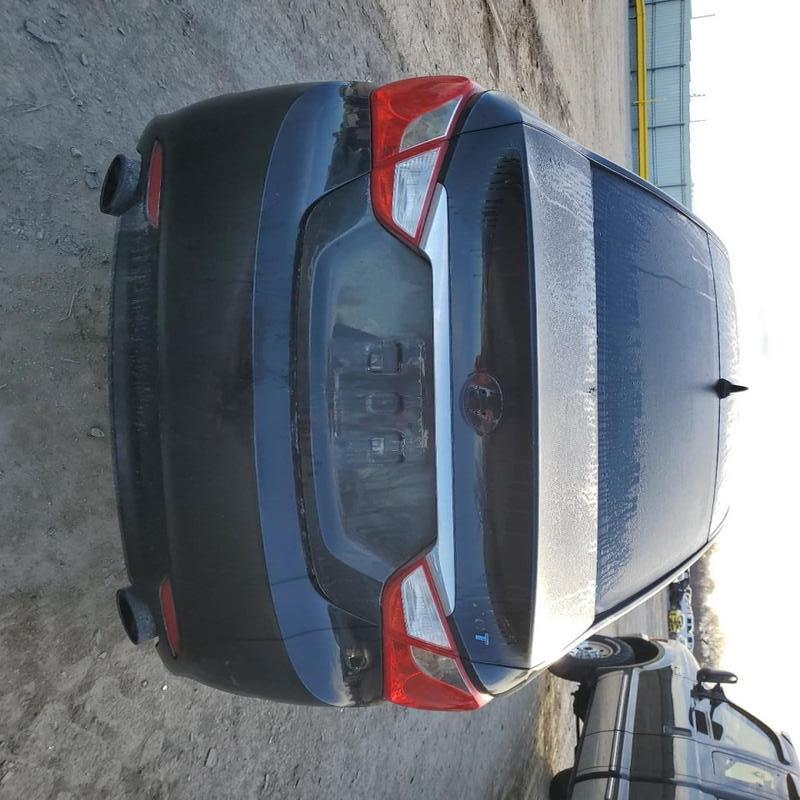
Aucun dommage détecté.
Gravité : aucun